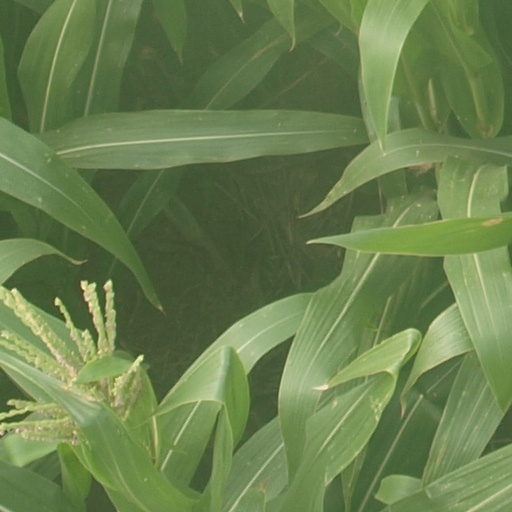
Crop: maize; corn